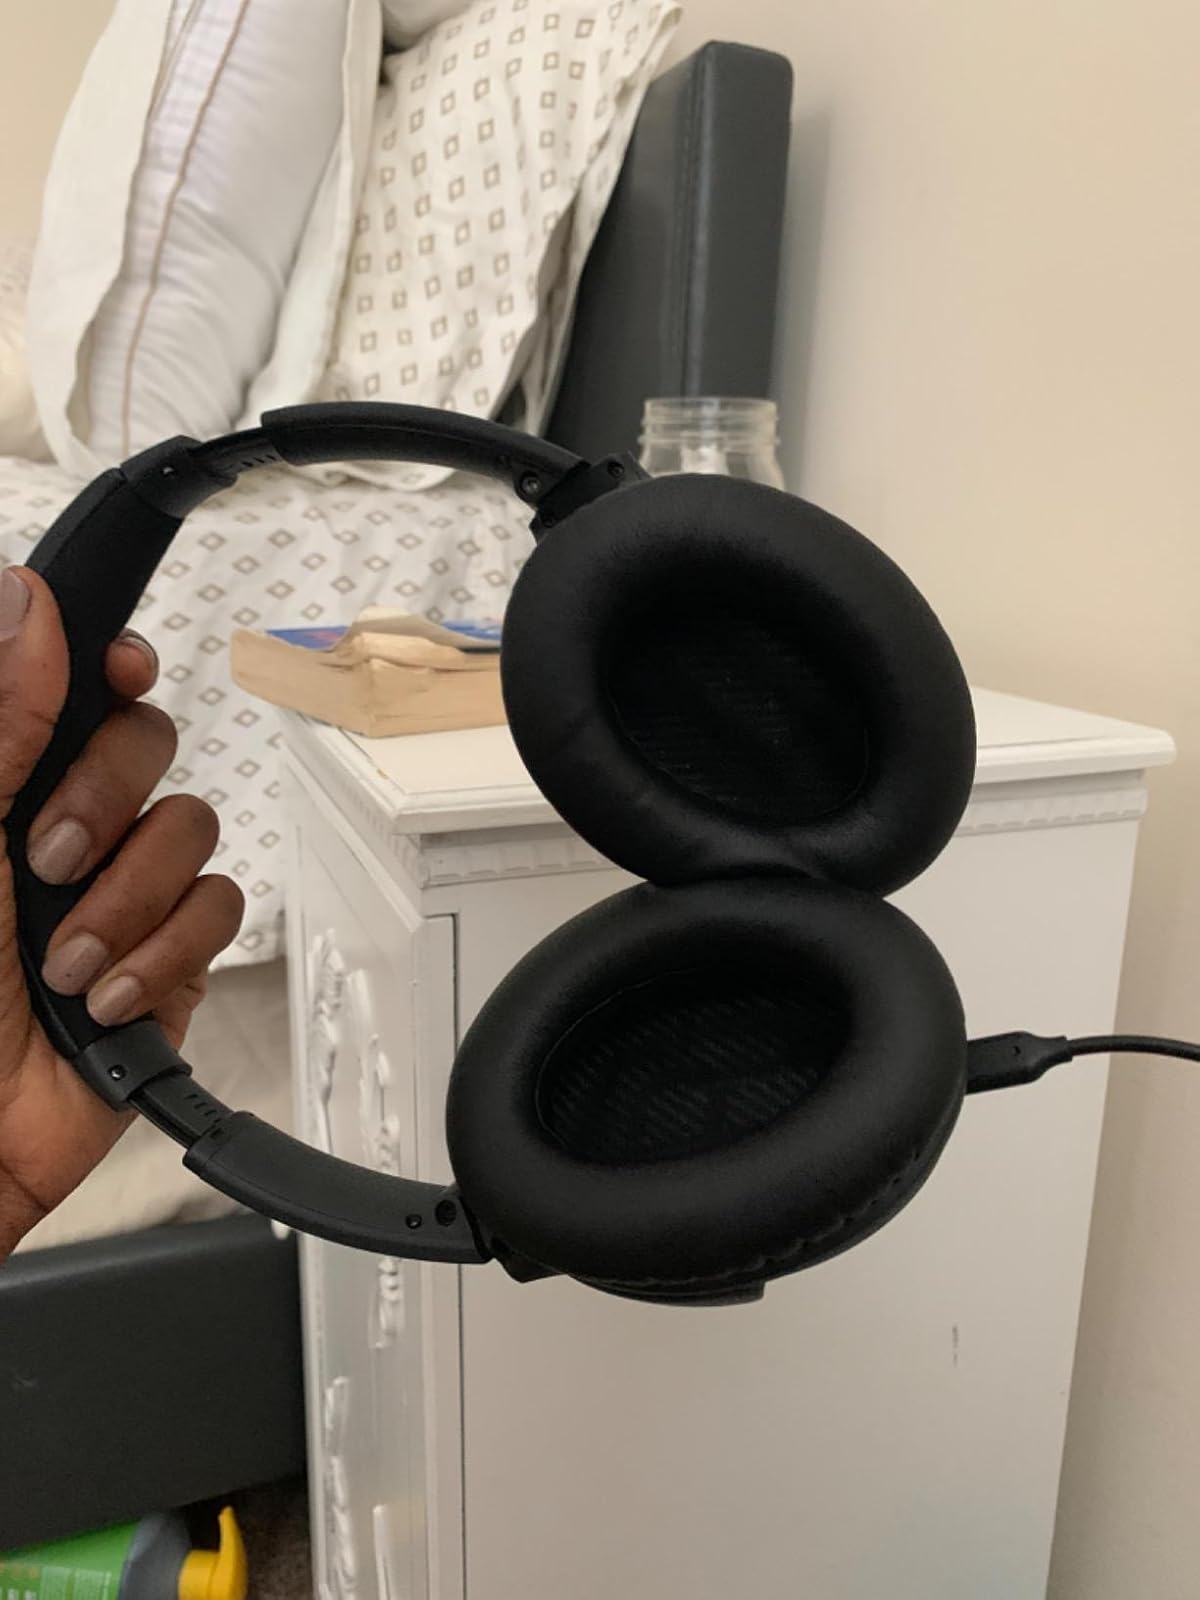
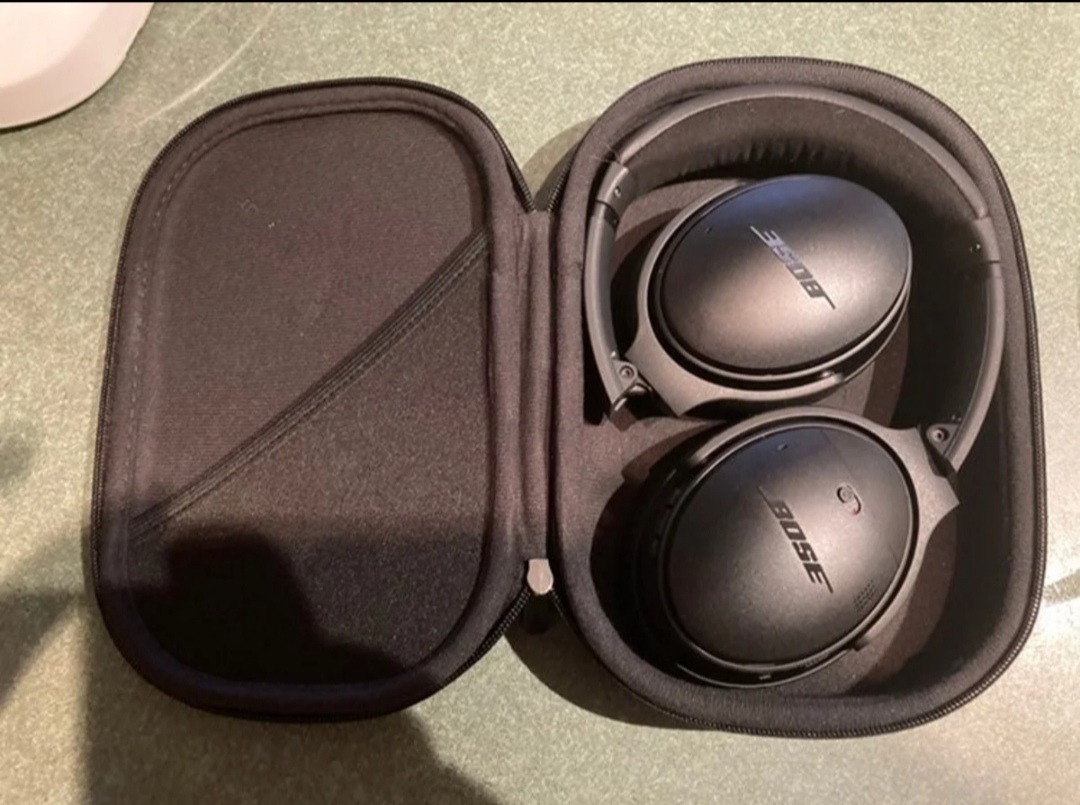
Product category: headphones
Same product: yes